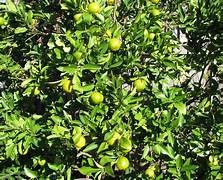
Label: mandarine